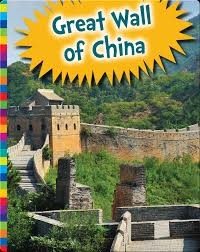
Landmark: Great Wall of China